Truth in Numbers?

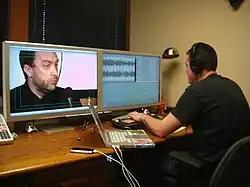
Nic Hill editing the movie

Glosserman and the rest of the production team met together to put together a focus for the film; they centered their efforts on answering the question: "How does Wikipedia get at the truth?" They also wanted to provide information for everyday individuals wanting to know about Wikipedia's background and functioning. Experts were sought out, including the author of "The Age of American Unreason" Susan Jacoby, to discuss Wikipedia's approach to scholars knowledgeable about specific subject matter. Glosserman commented in an interview with "IndieWire", "We tried to get people offering compelling arguments for either side of any particular topic because our intention was to be objective and to let the viewer make up his or her own mind." The narrative structure of the 2004 film "What the Bleep Do We Know!?" served as an inspiration for Glosserman during the production process. As a non-profit project, the film had received more than $55,000 in donations by March 2009.